Edward Wyndham Harrington Schenley

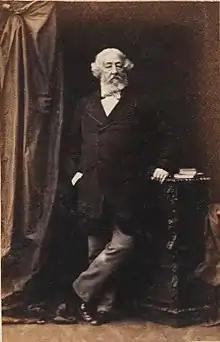
Edward William Harrington Schenley, 1861 photograph

Edward Wyndham Harrington Schenley (1799 – 31 January 1878) was a British Liberal politician, military officer and husband of Mary Elizabeth Croghan, 19th century philanthropist of Pittsburgh, Pennsylvania.